Humongous (1982 film)

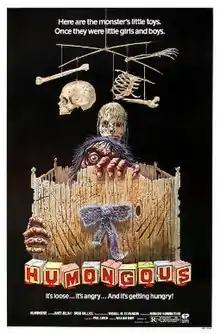
U.S. theatrical release poster

Humongous is a 1982 Canadian slasher film directed by Paul Lynch, and starring Janet Julian, John Wildman, and David Wallace. The story centers on a group of young adults who become stranded on a deserted island, where they are stalked and murdered by a monstrous assailant.